Florida State Road 686

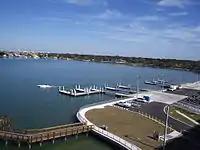
Looking northeast from new Belleair Causeway bridge over intracoastal water toward Belleair and Belleair Shore; Pinellas County Boatramp Park in foreground

County Road 416 extends from Gulf Boulevard in Belleair Beach, east to Clearwater-Largo Road in Largo. The entirety of the route was previously signed as SR 686. From Gulf Boulevard in Belleair Beach, through Belleair Bluffs to Indian Rocks Road, the road is called the Belleair Causeway. In Largo, it becomes West Bay Drive. West Bay Drive is historically Largo's "Main Street".